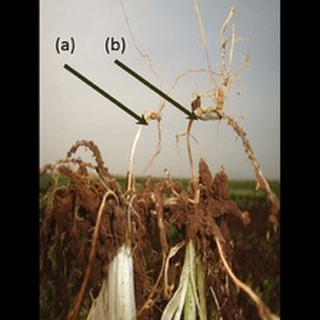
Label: wheat_common_root_rot